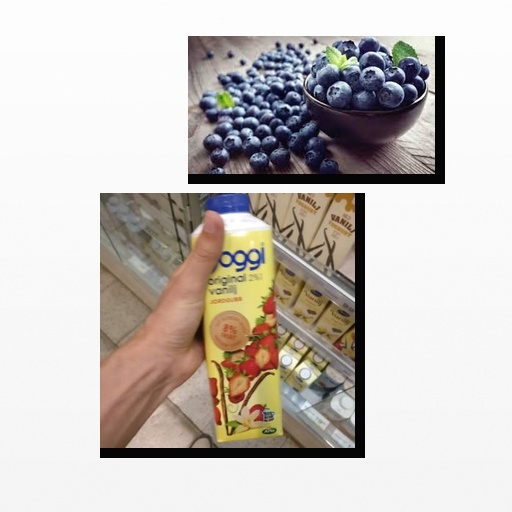
Food items: strawberry_yoghurt, blueberry